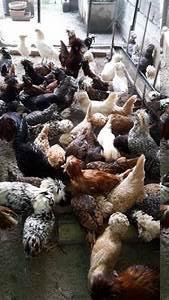
Label: gallina